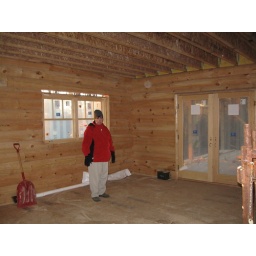
Sue standing in dinning area with double doors leading to large screened porch 12/31/08